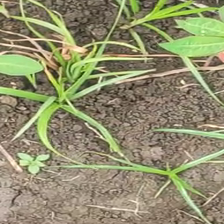
Weed species: Lavhala_(Cyperus_Rotundus)